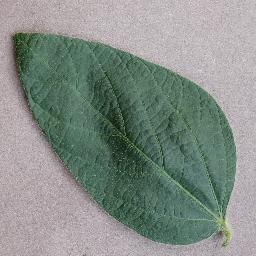
Label: Soybean___healthy